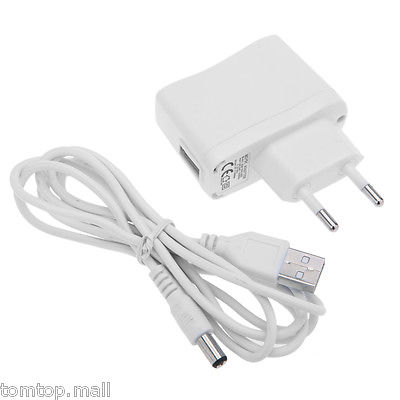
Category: lamp